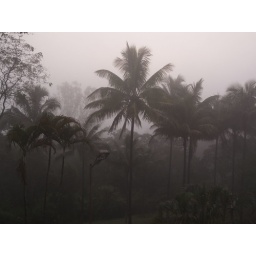
morning window view, guest house in kudremukh